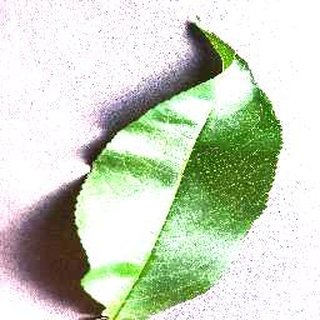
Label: healthy_peach